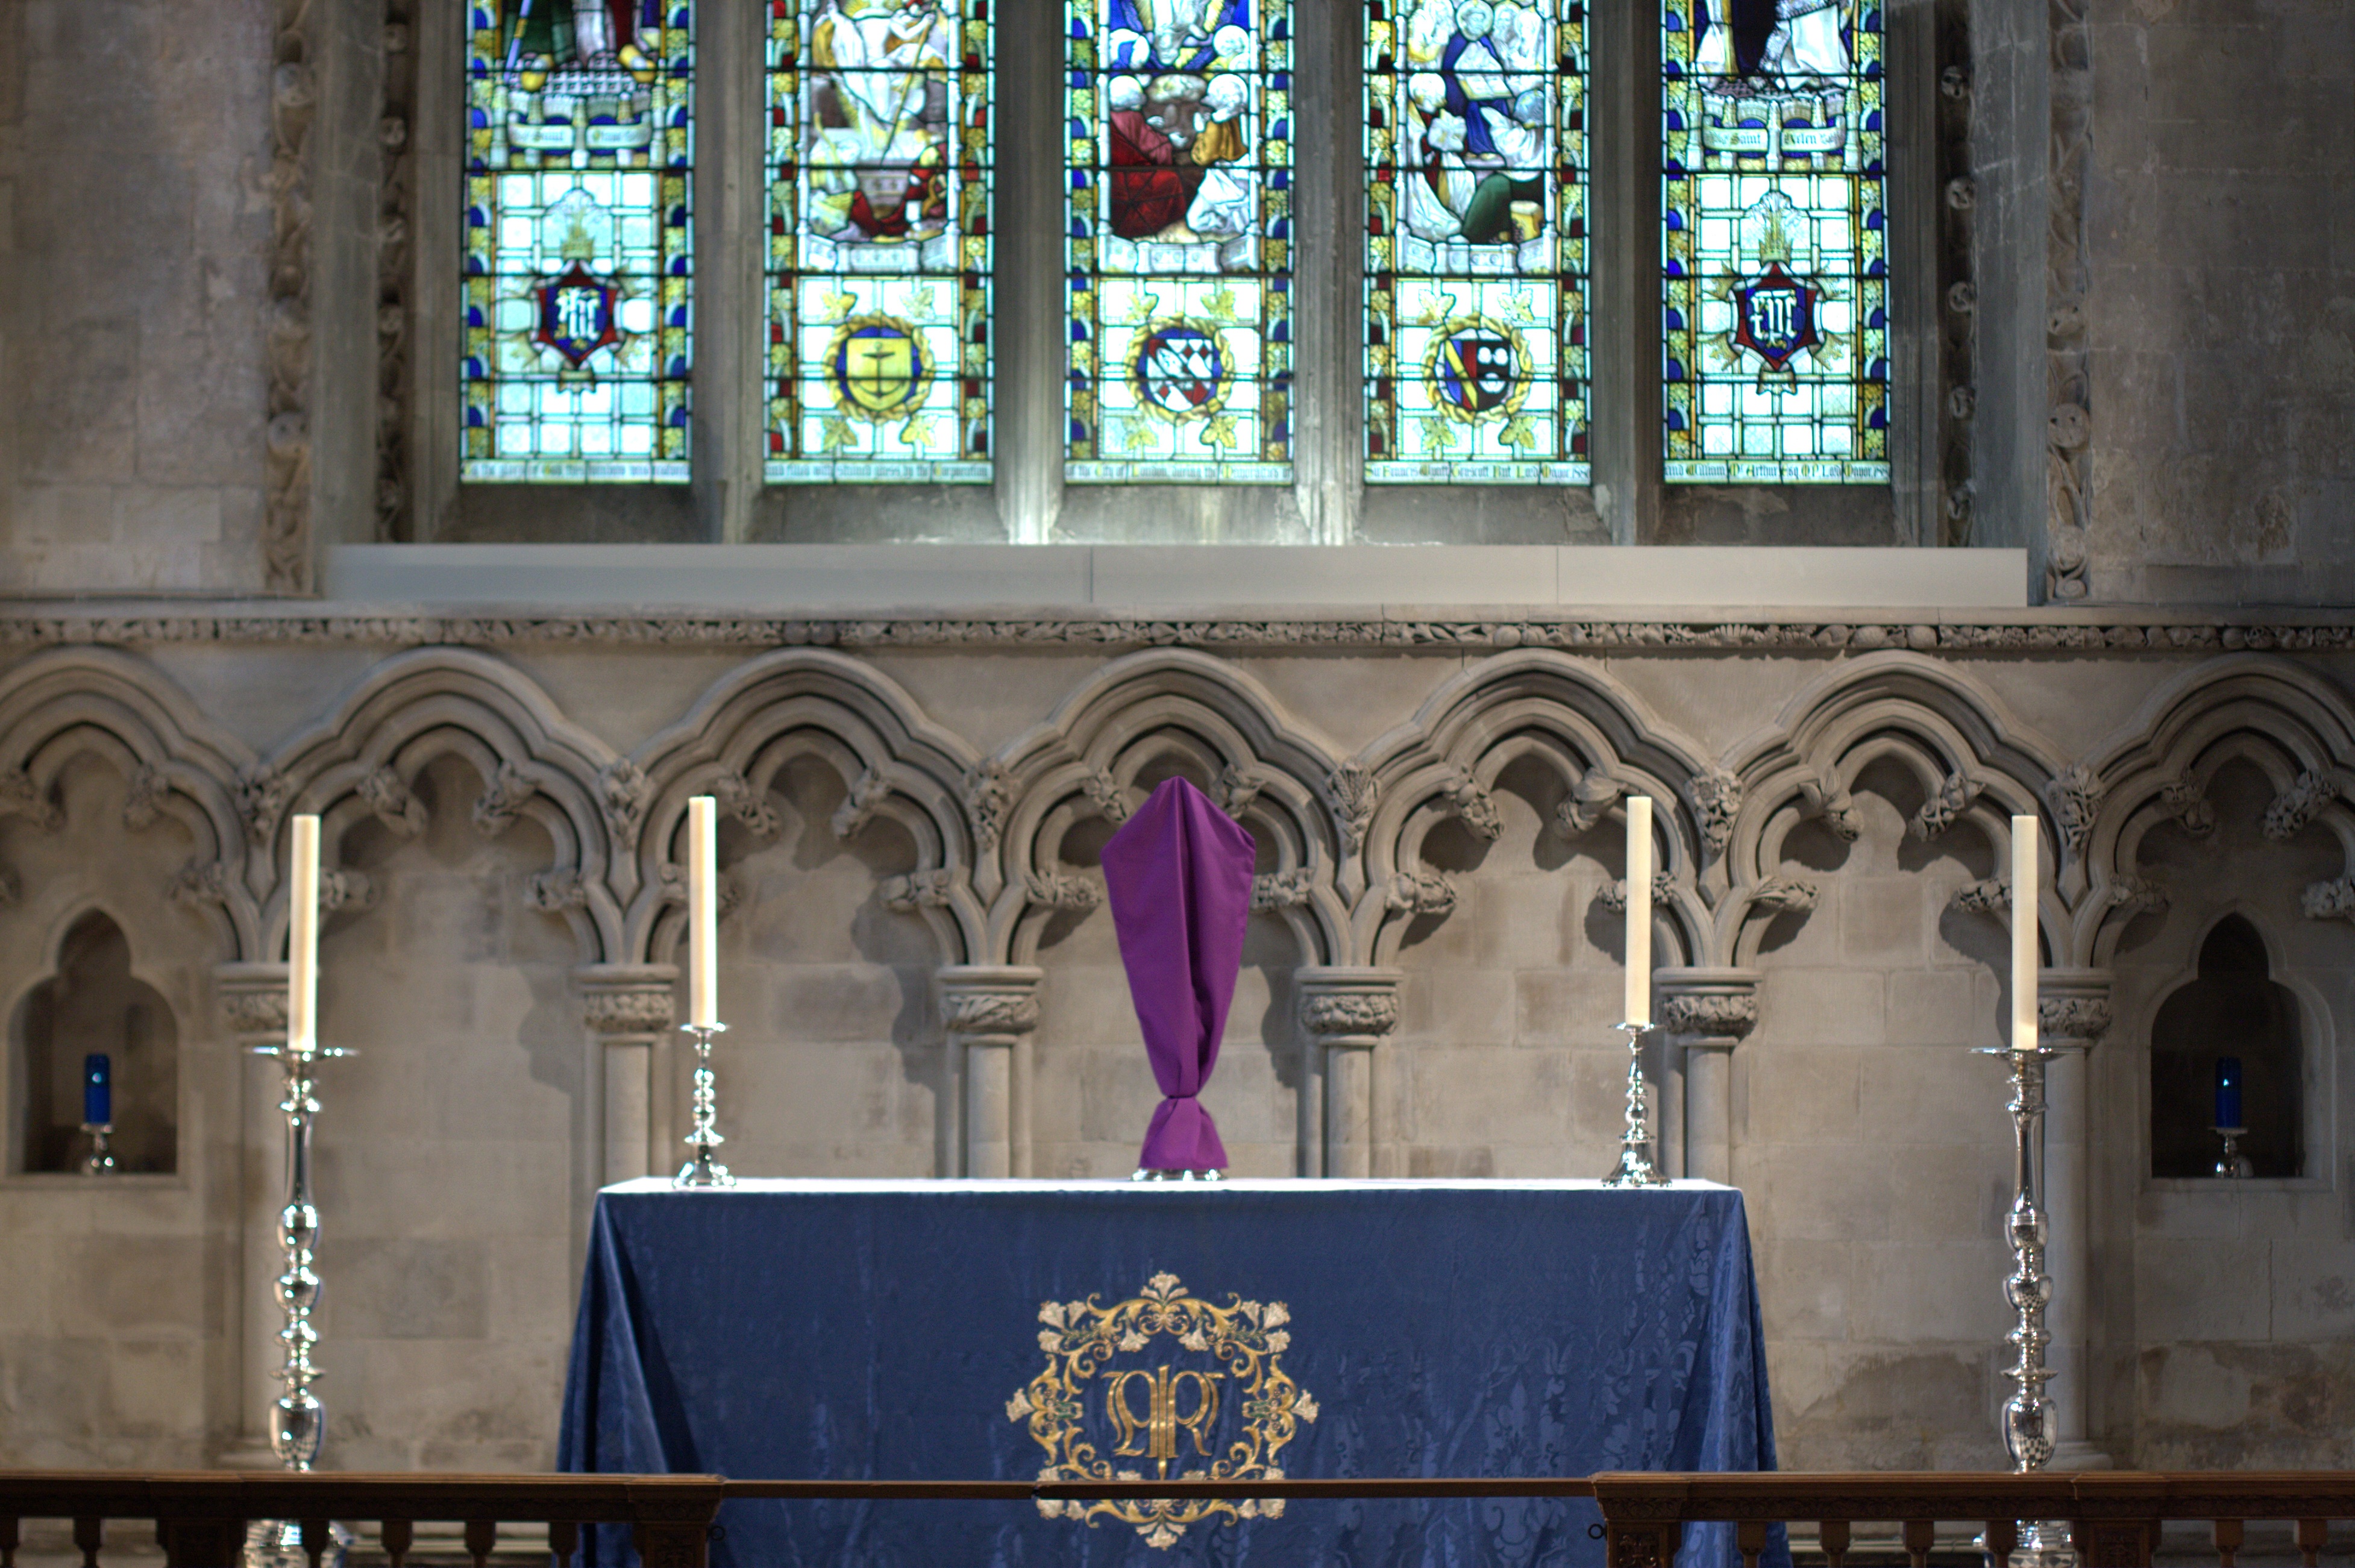
window, building, palace, religion, facade, church, cathedral, chapel, place of worship, synagogue, basilica